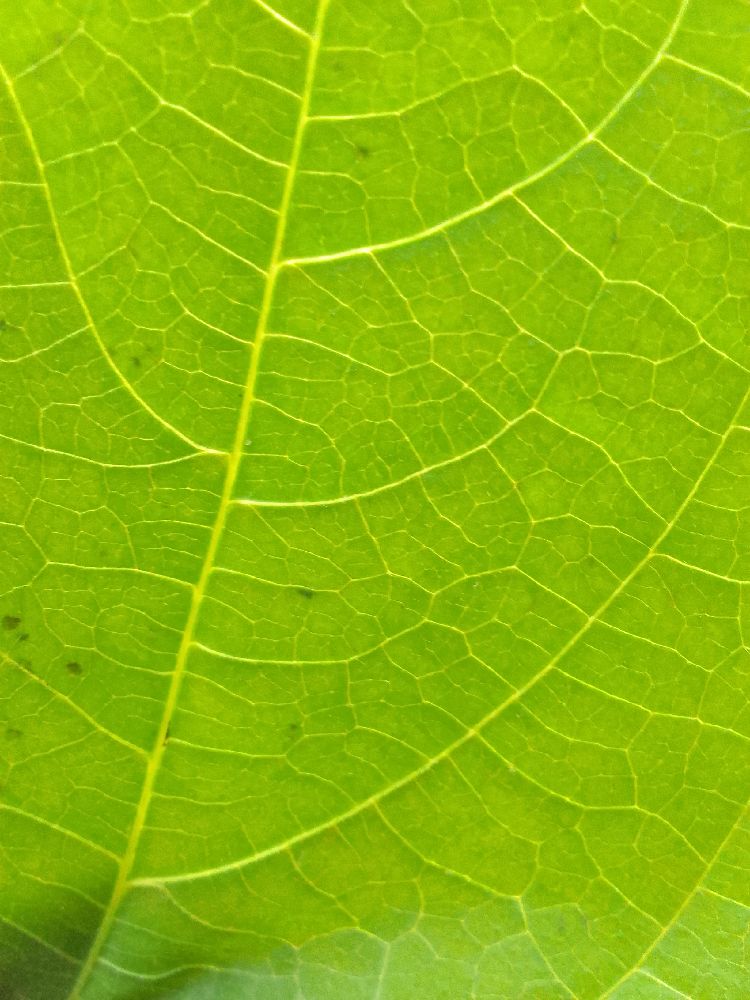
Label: healthy